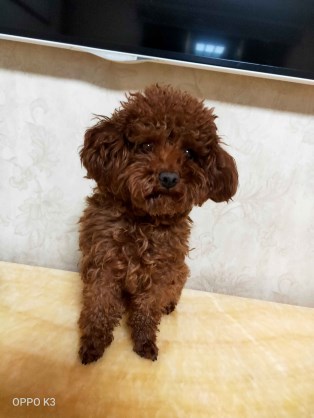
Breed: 7449-n000128-teddy